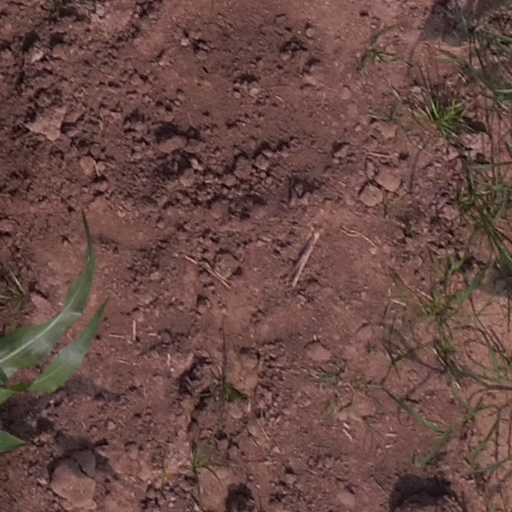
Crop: maize; corn